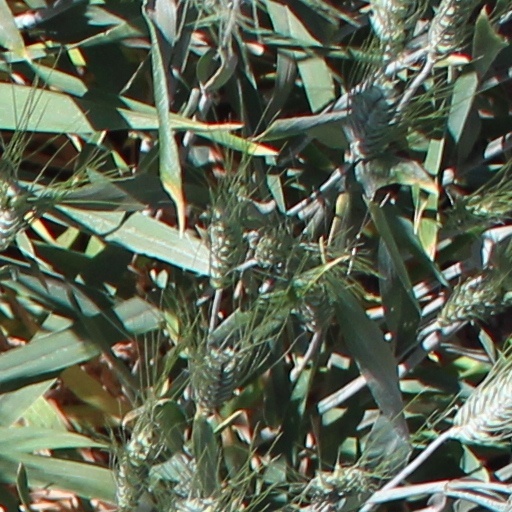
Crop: wheat